Indian cookbooks

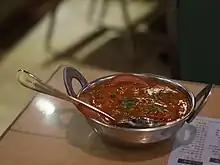
Curry as it is known today emerged during this period when New World ingredients like chili peppers and tomato became popular.

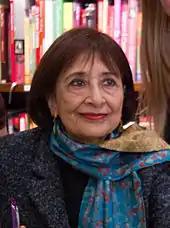
Cookbook author Madhur Jaffrey at a book signing in Vancouver, 2010

This notable text was compiled during the rule of the Chalukya king Someshvara III in 1130 CE, and contains recipes for vegetarian and non-vegetarian dishes. It also contains a range of recipes based on fermentation of cereals and flours. Among meat dishes, the text describes recipes based on pork, venison, goat meat, wild fowl, and fish, among others. It has been suggested that Vaddaradhane, the Kannada text of Jain Acharya Sivakoti written in 920 CE, contains what may be the earliest mention of Idali, followed by Manasollasa. This text also has a chapter dedicated to brewing various types of alcoholic beverages.